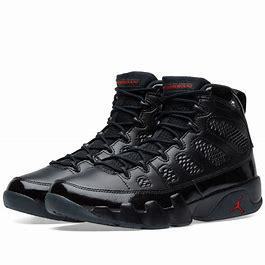
Brand: Jordan
Model: 9 Retro